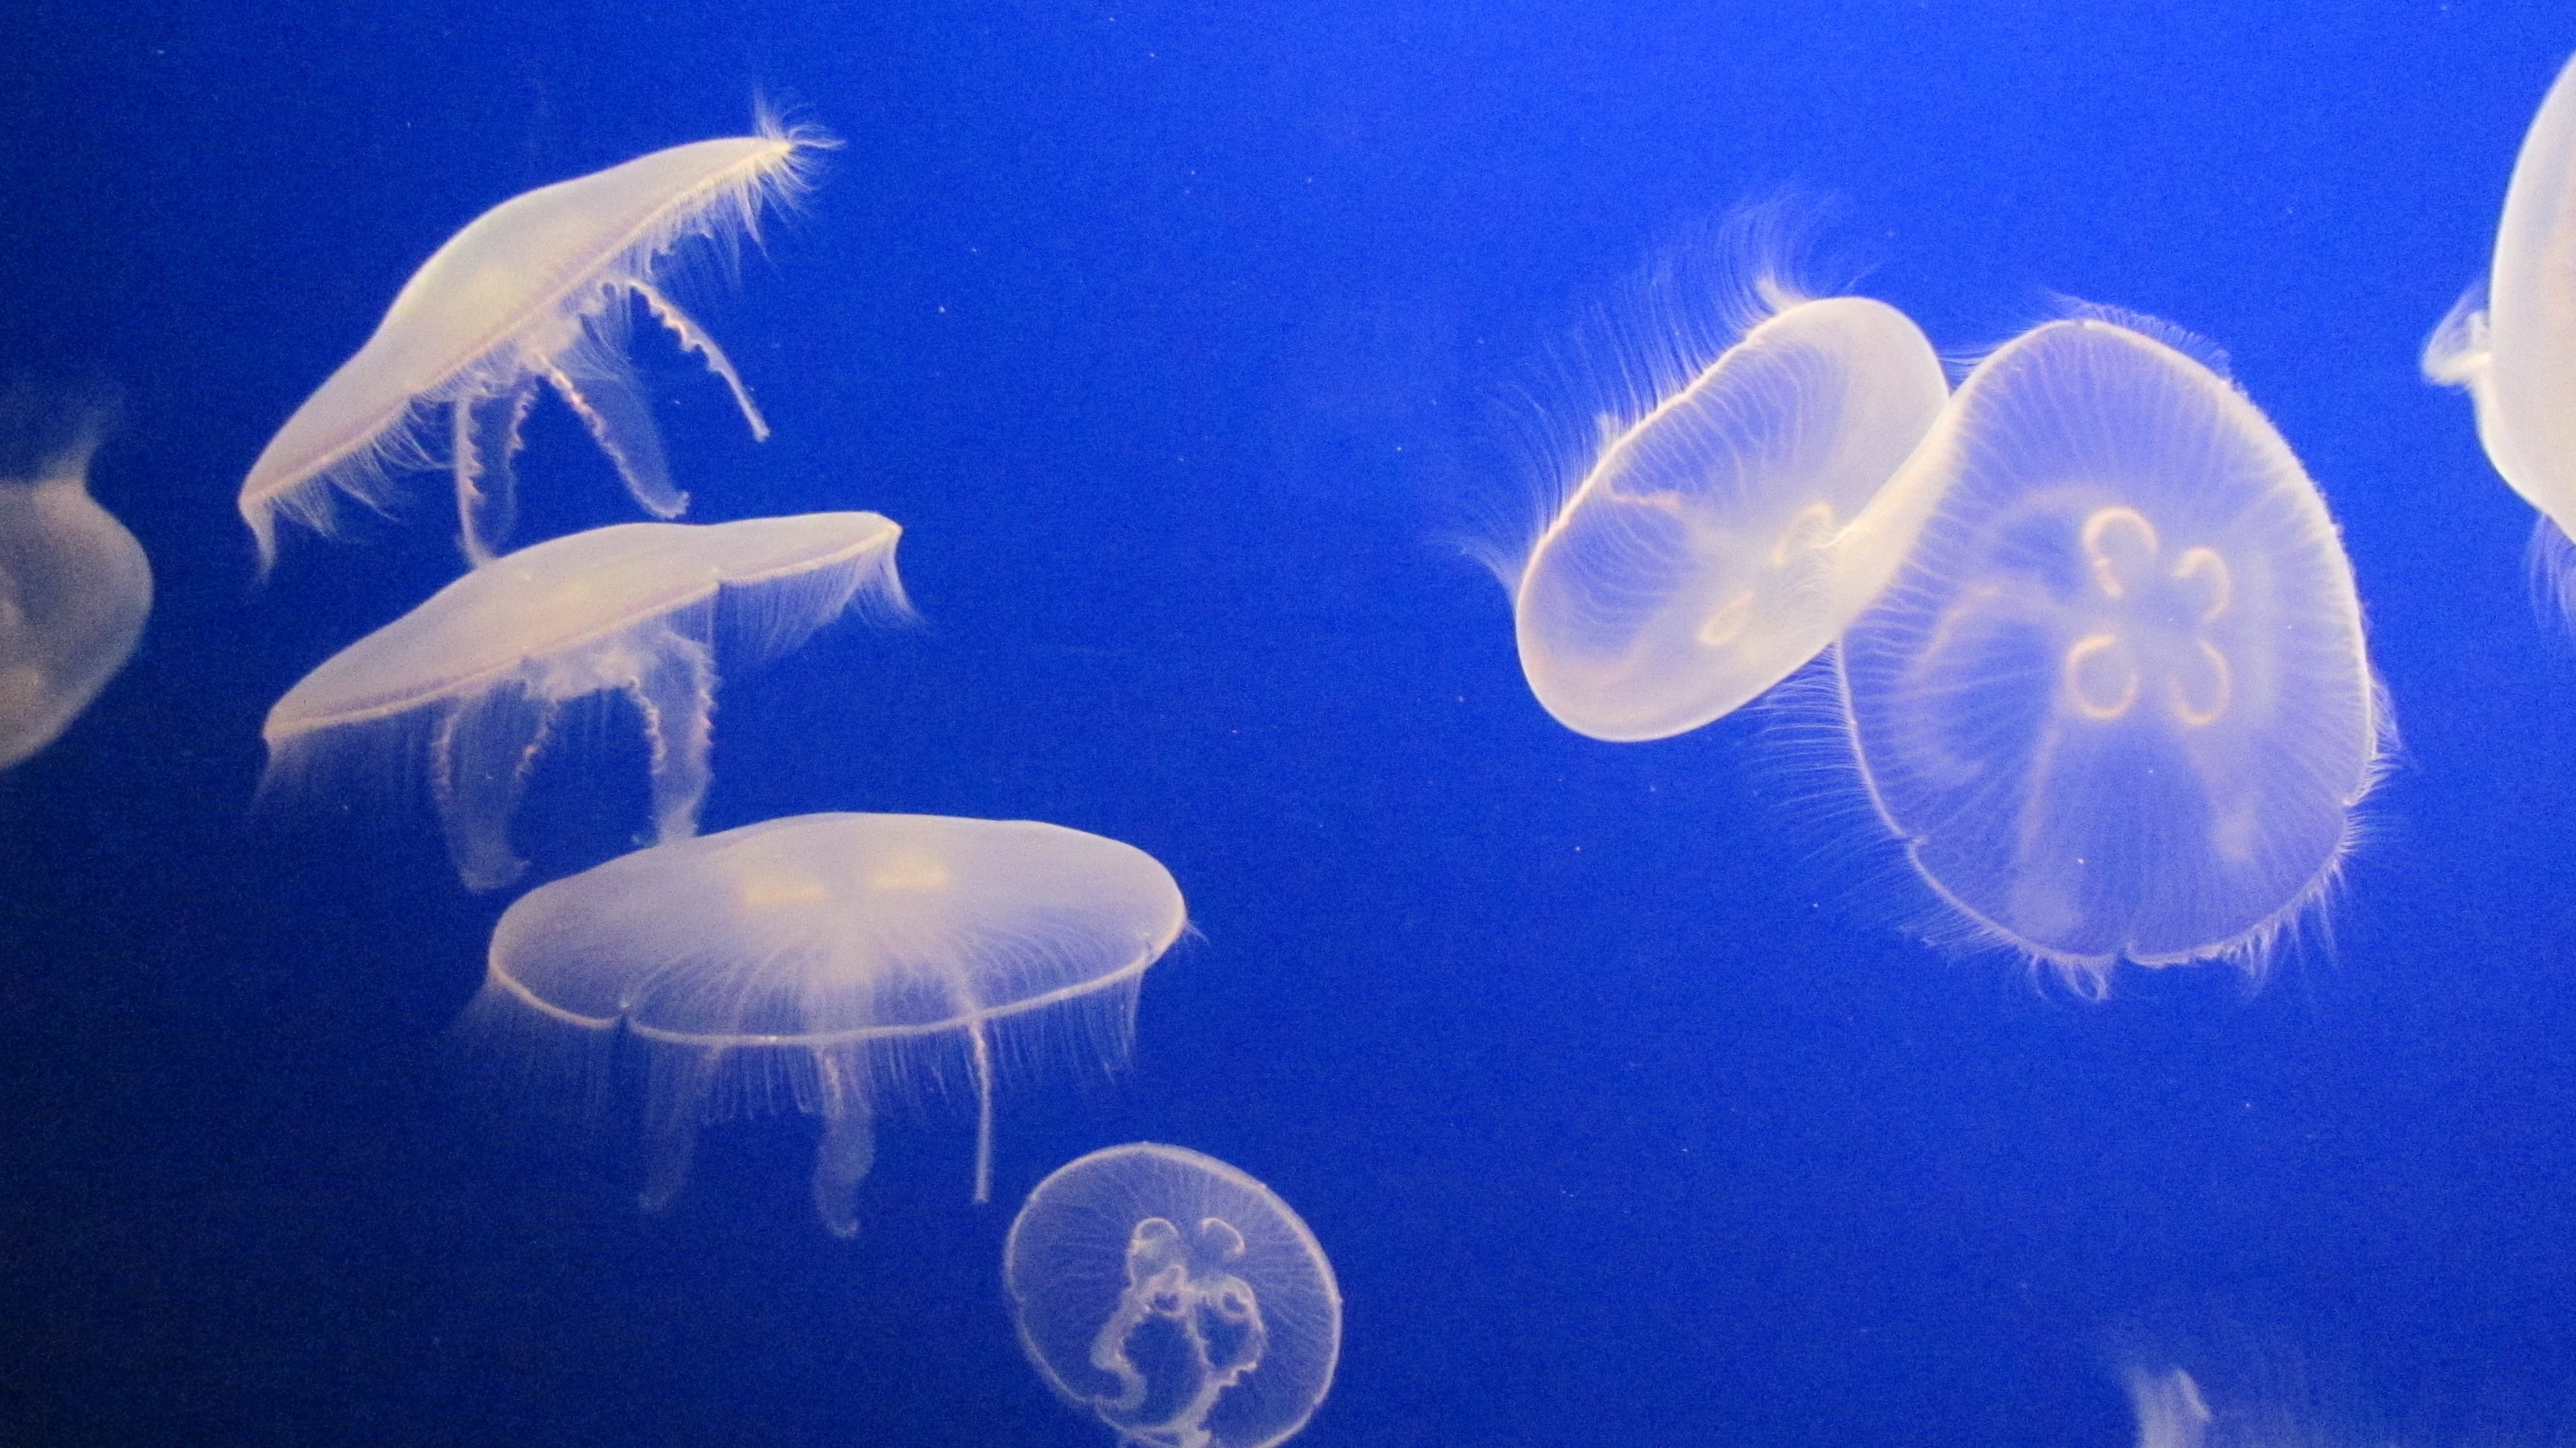
sea, biology, jellyfish, float, invertebrate, transparent, jelly, cnidaria, deep, creature, organism, marine biology, marine invertebrates, underwater ocean